Simona La Mantia

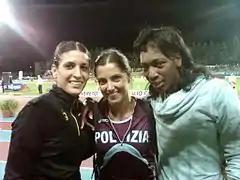
Simona La Mantia (left)

Simona La Mantia (born 14 April 1983 in Palermo) is an Italian triple jumper. Her best result at international senior level was a gold medal at the 2011 European Indoor Championships.